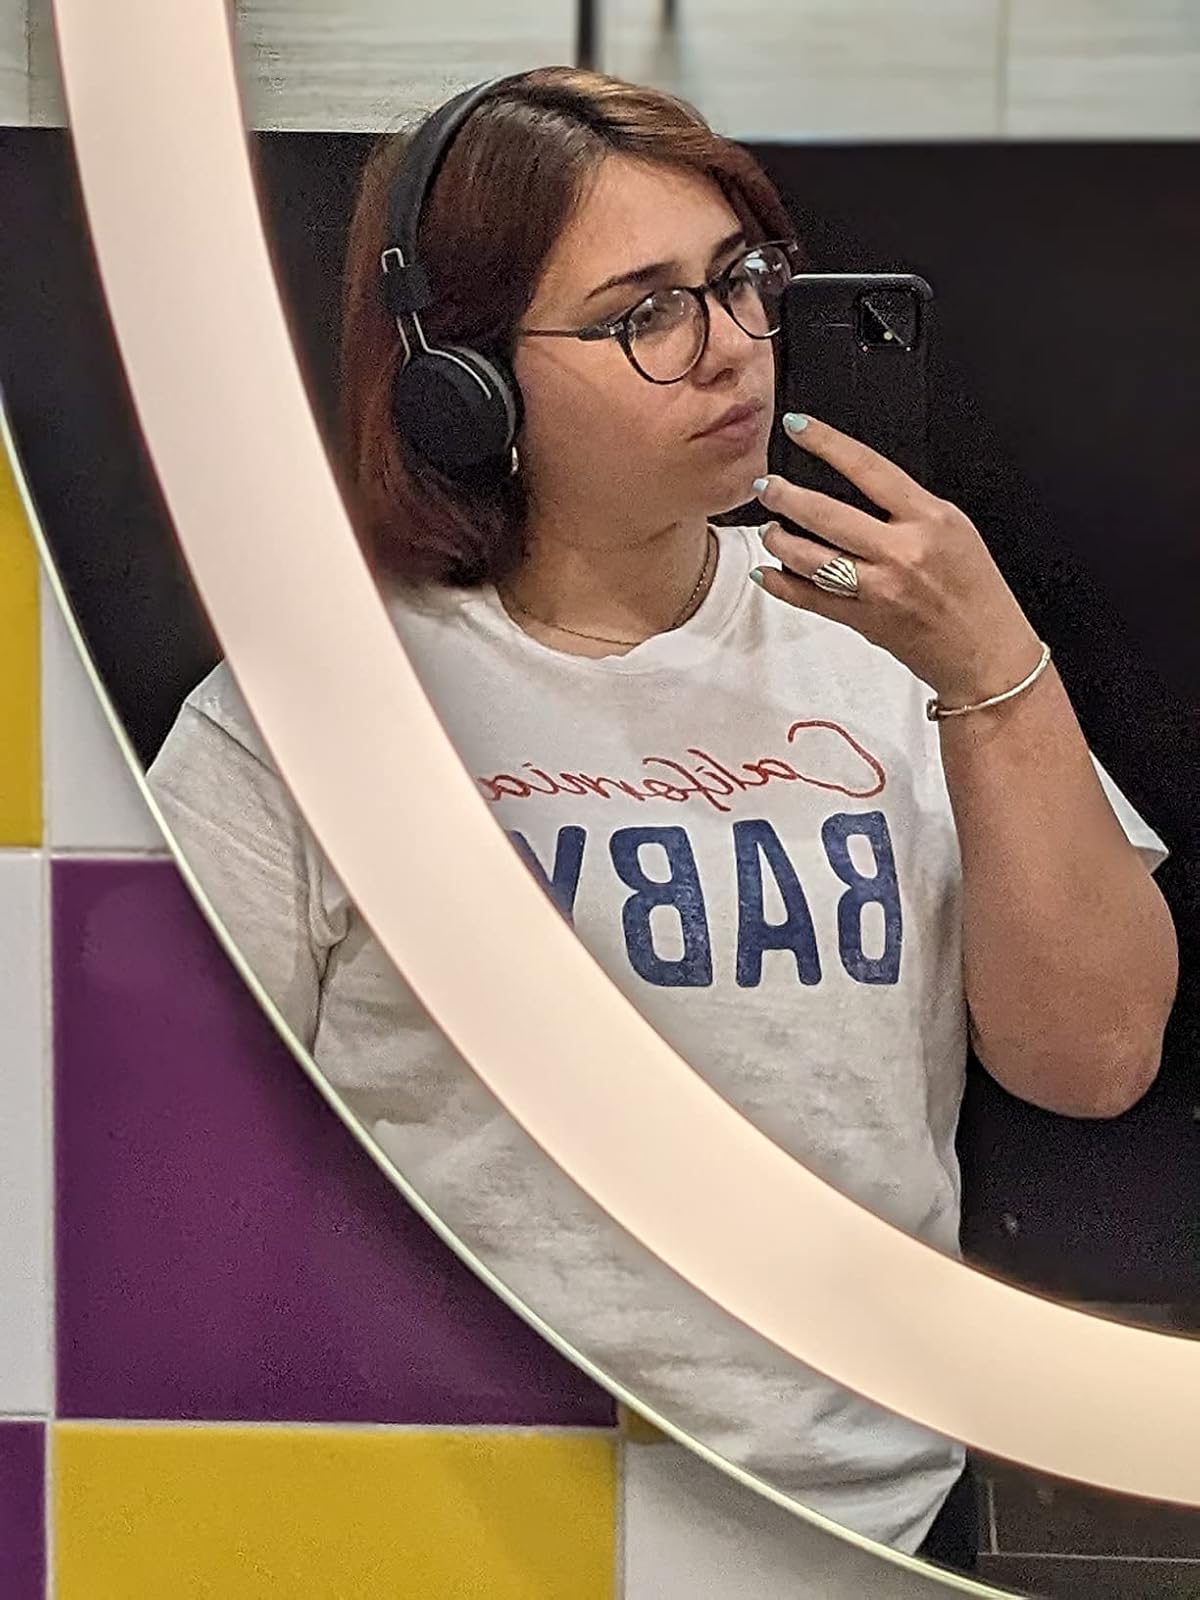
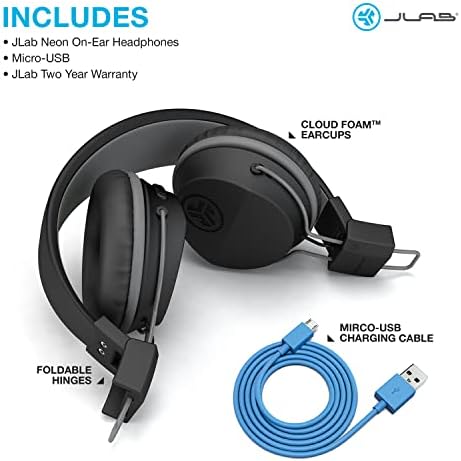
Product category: headphones
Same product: yes